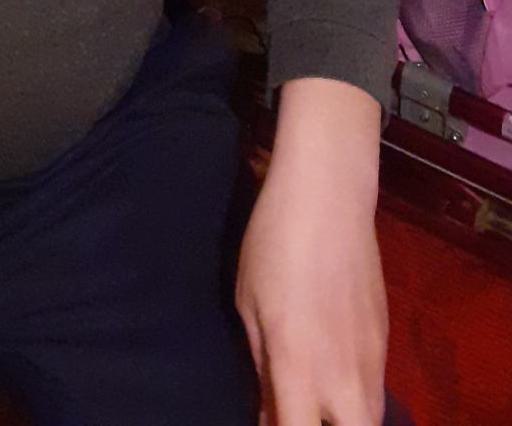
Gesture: no_gesture